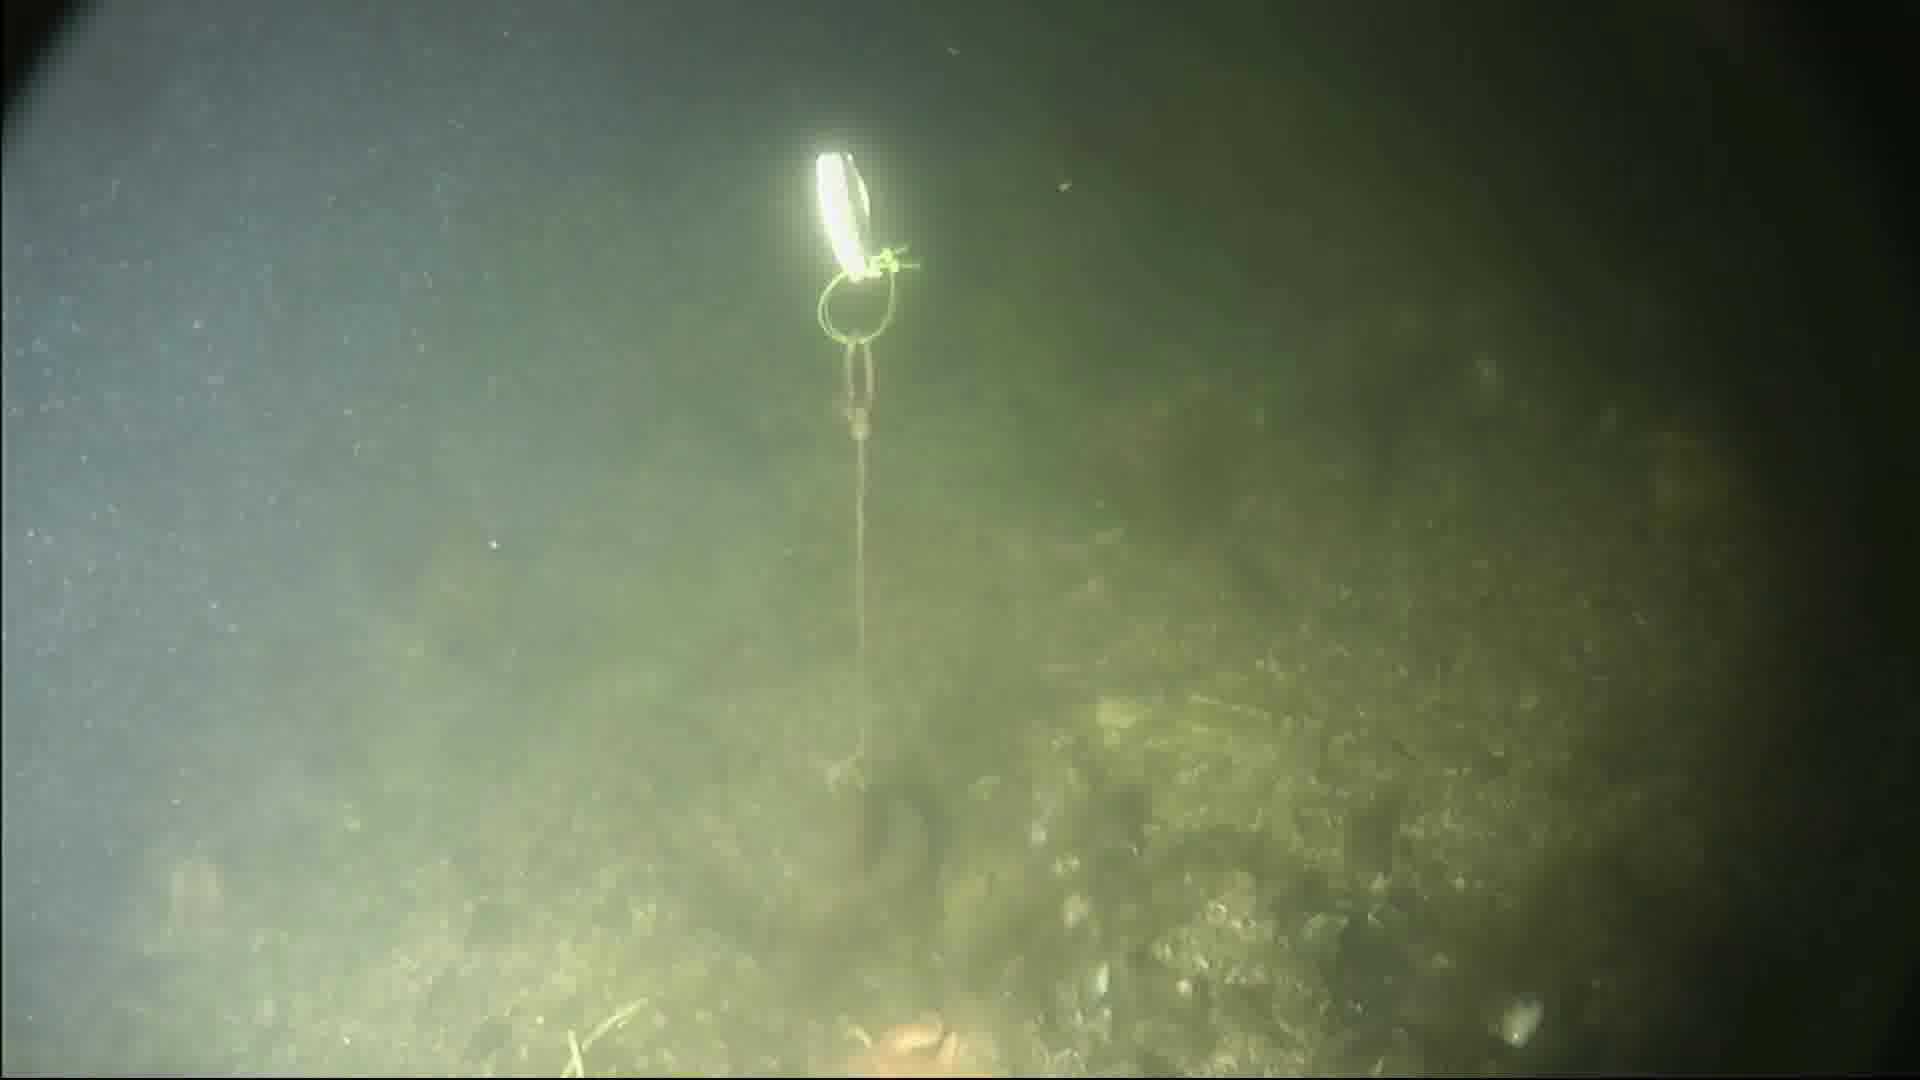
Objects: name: crab
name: starfish